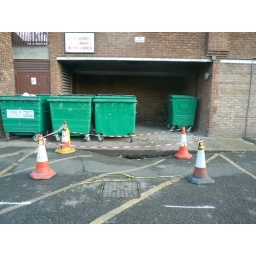
subsided ground within the car park/refuse collection area